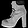
Label: Ankle boot